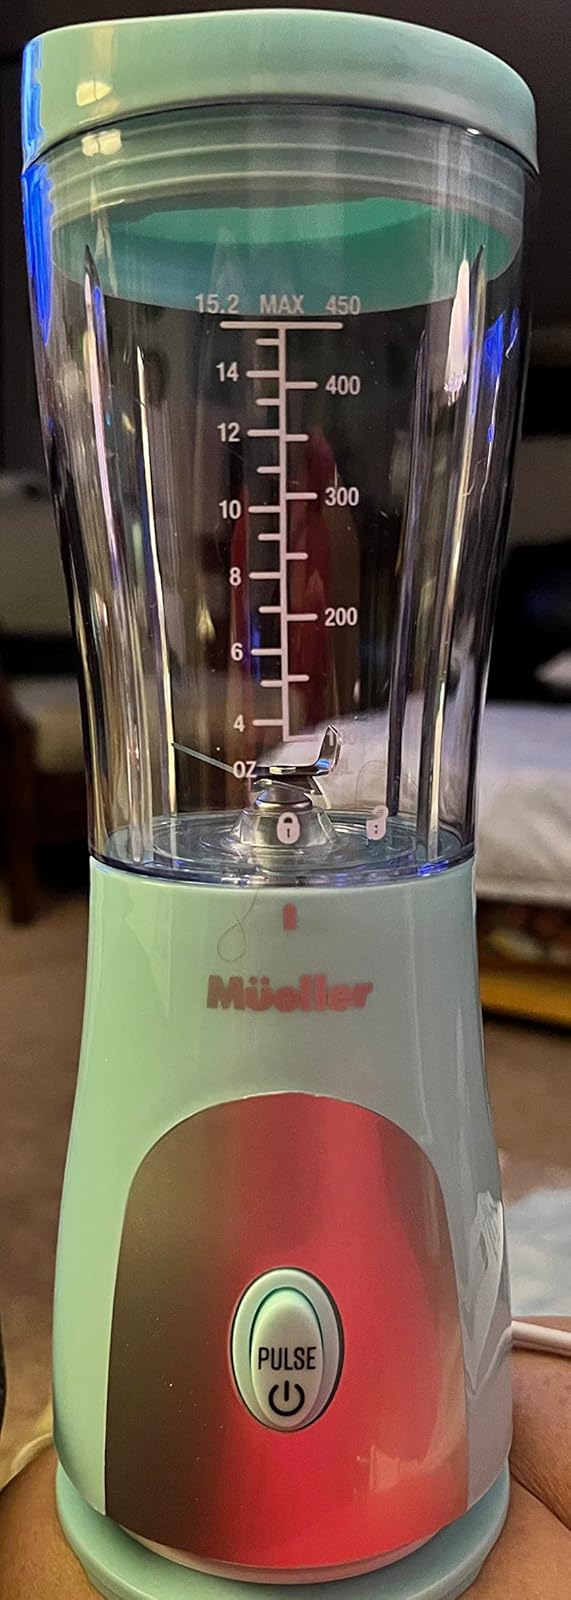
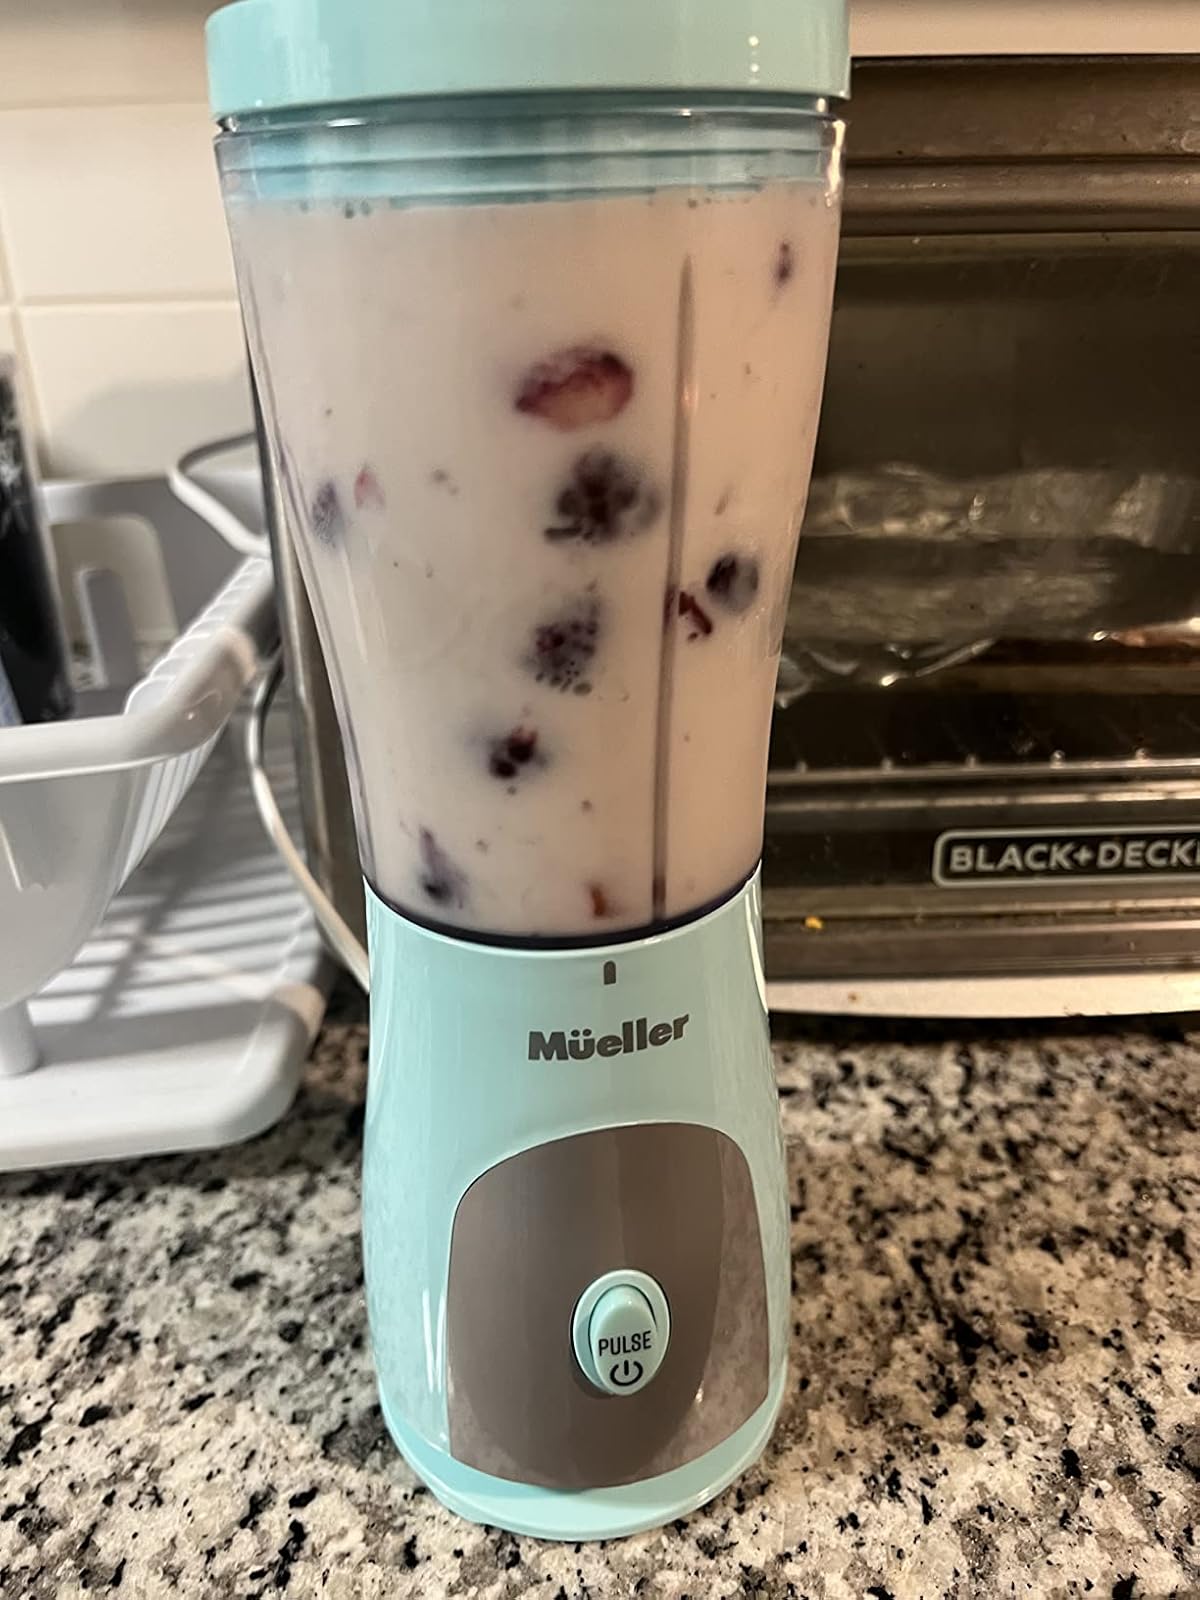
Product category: items_blender
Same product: yes